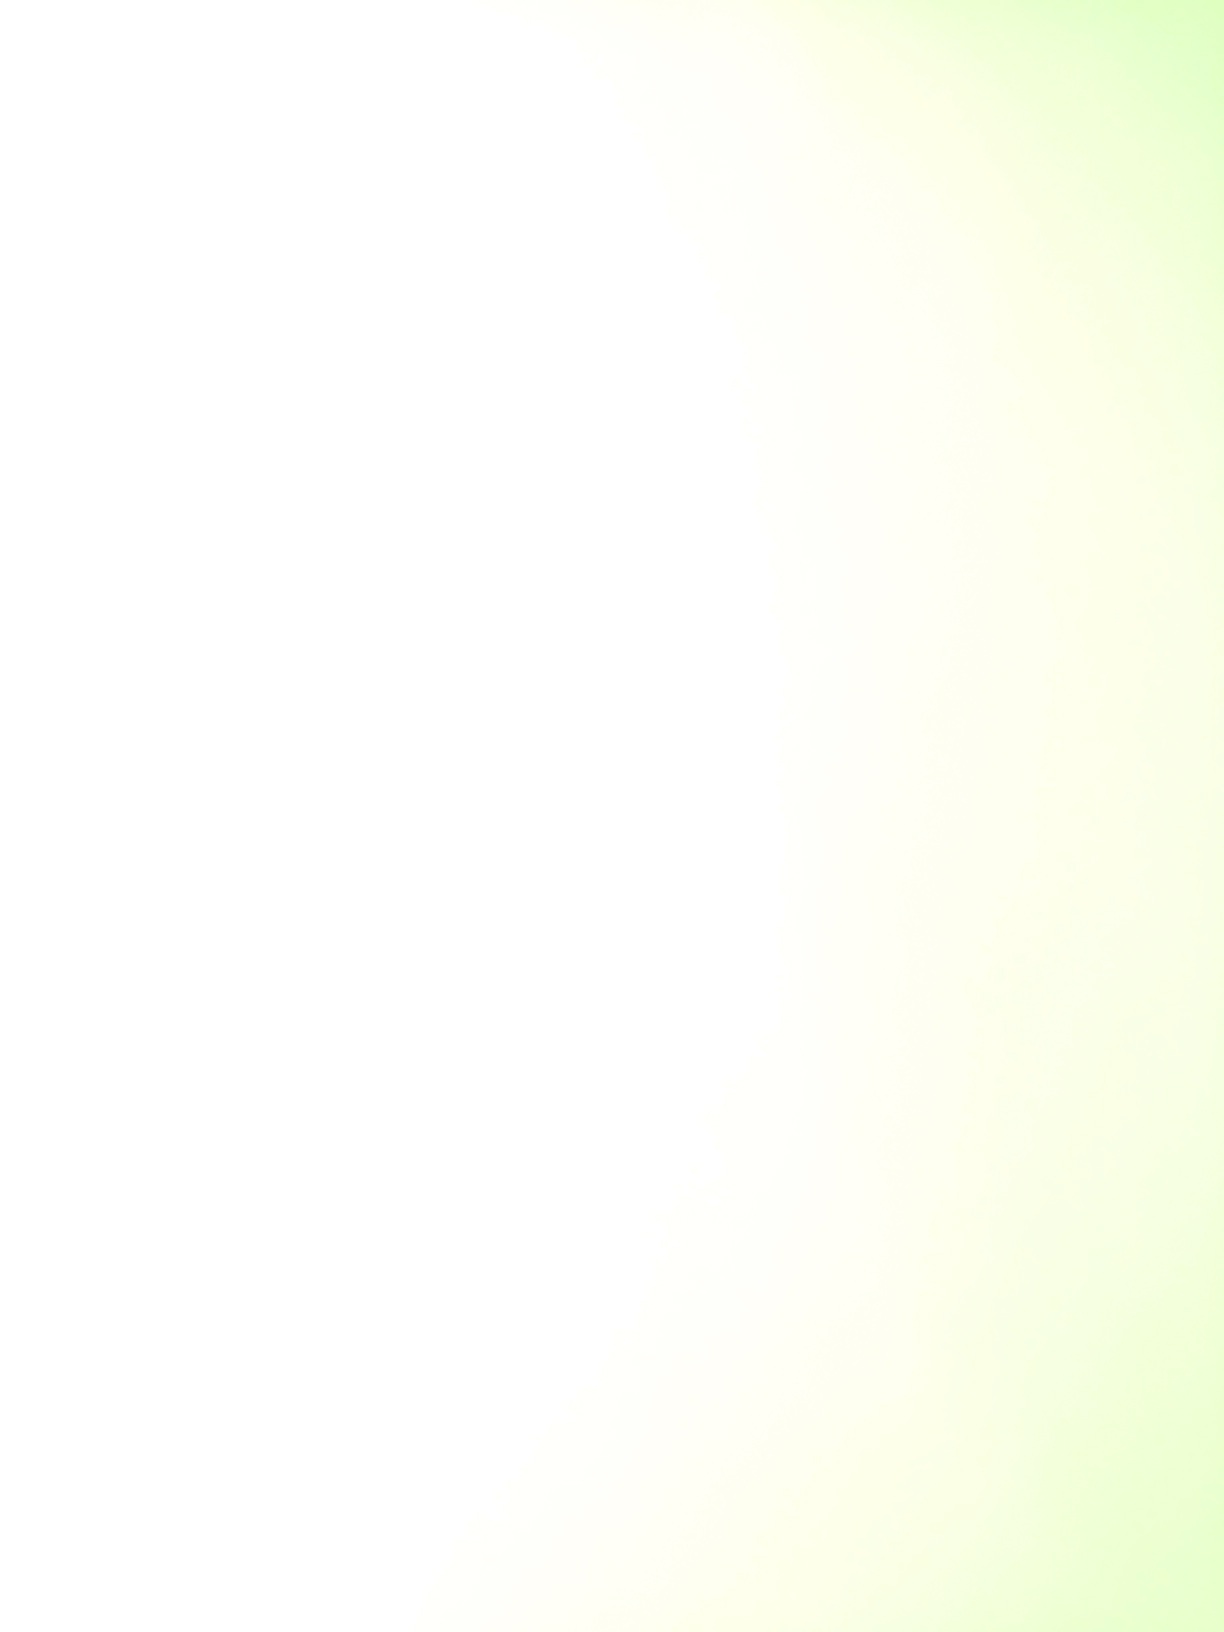Question: What this?
Answer: unanswerable